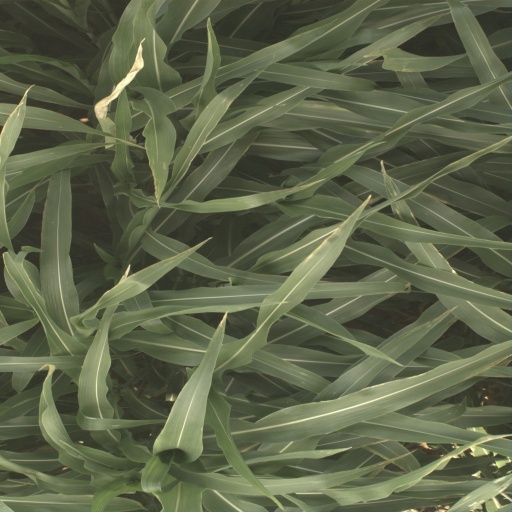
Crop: sorghum